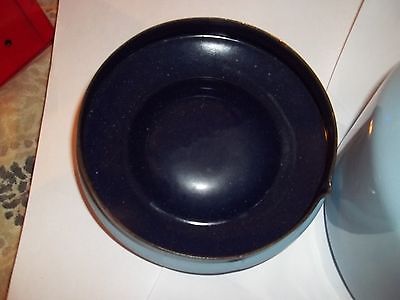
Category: kettle